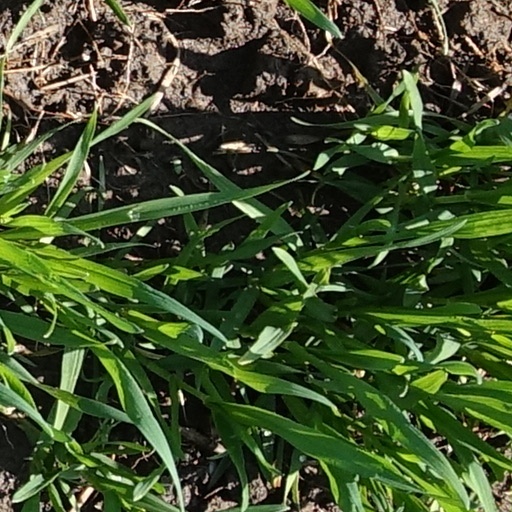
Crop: wheat